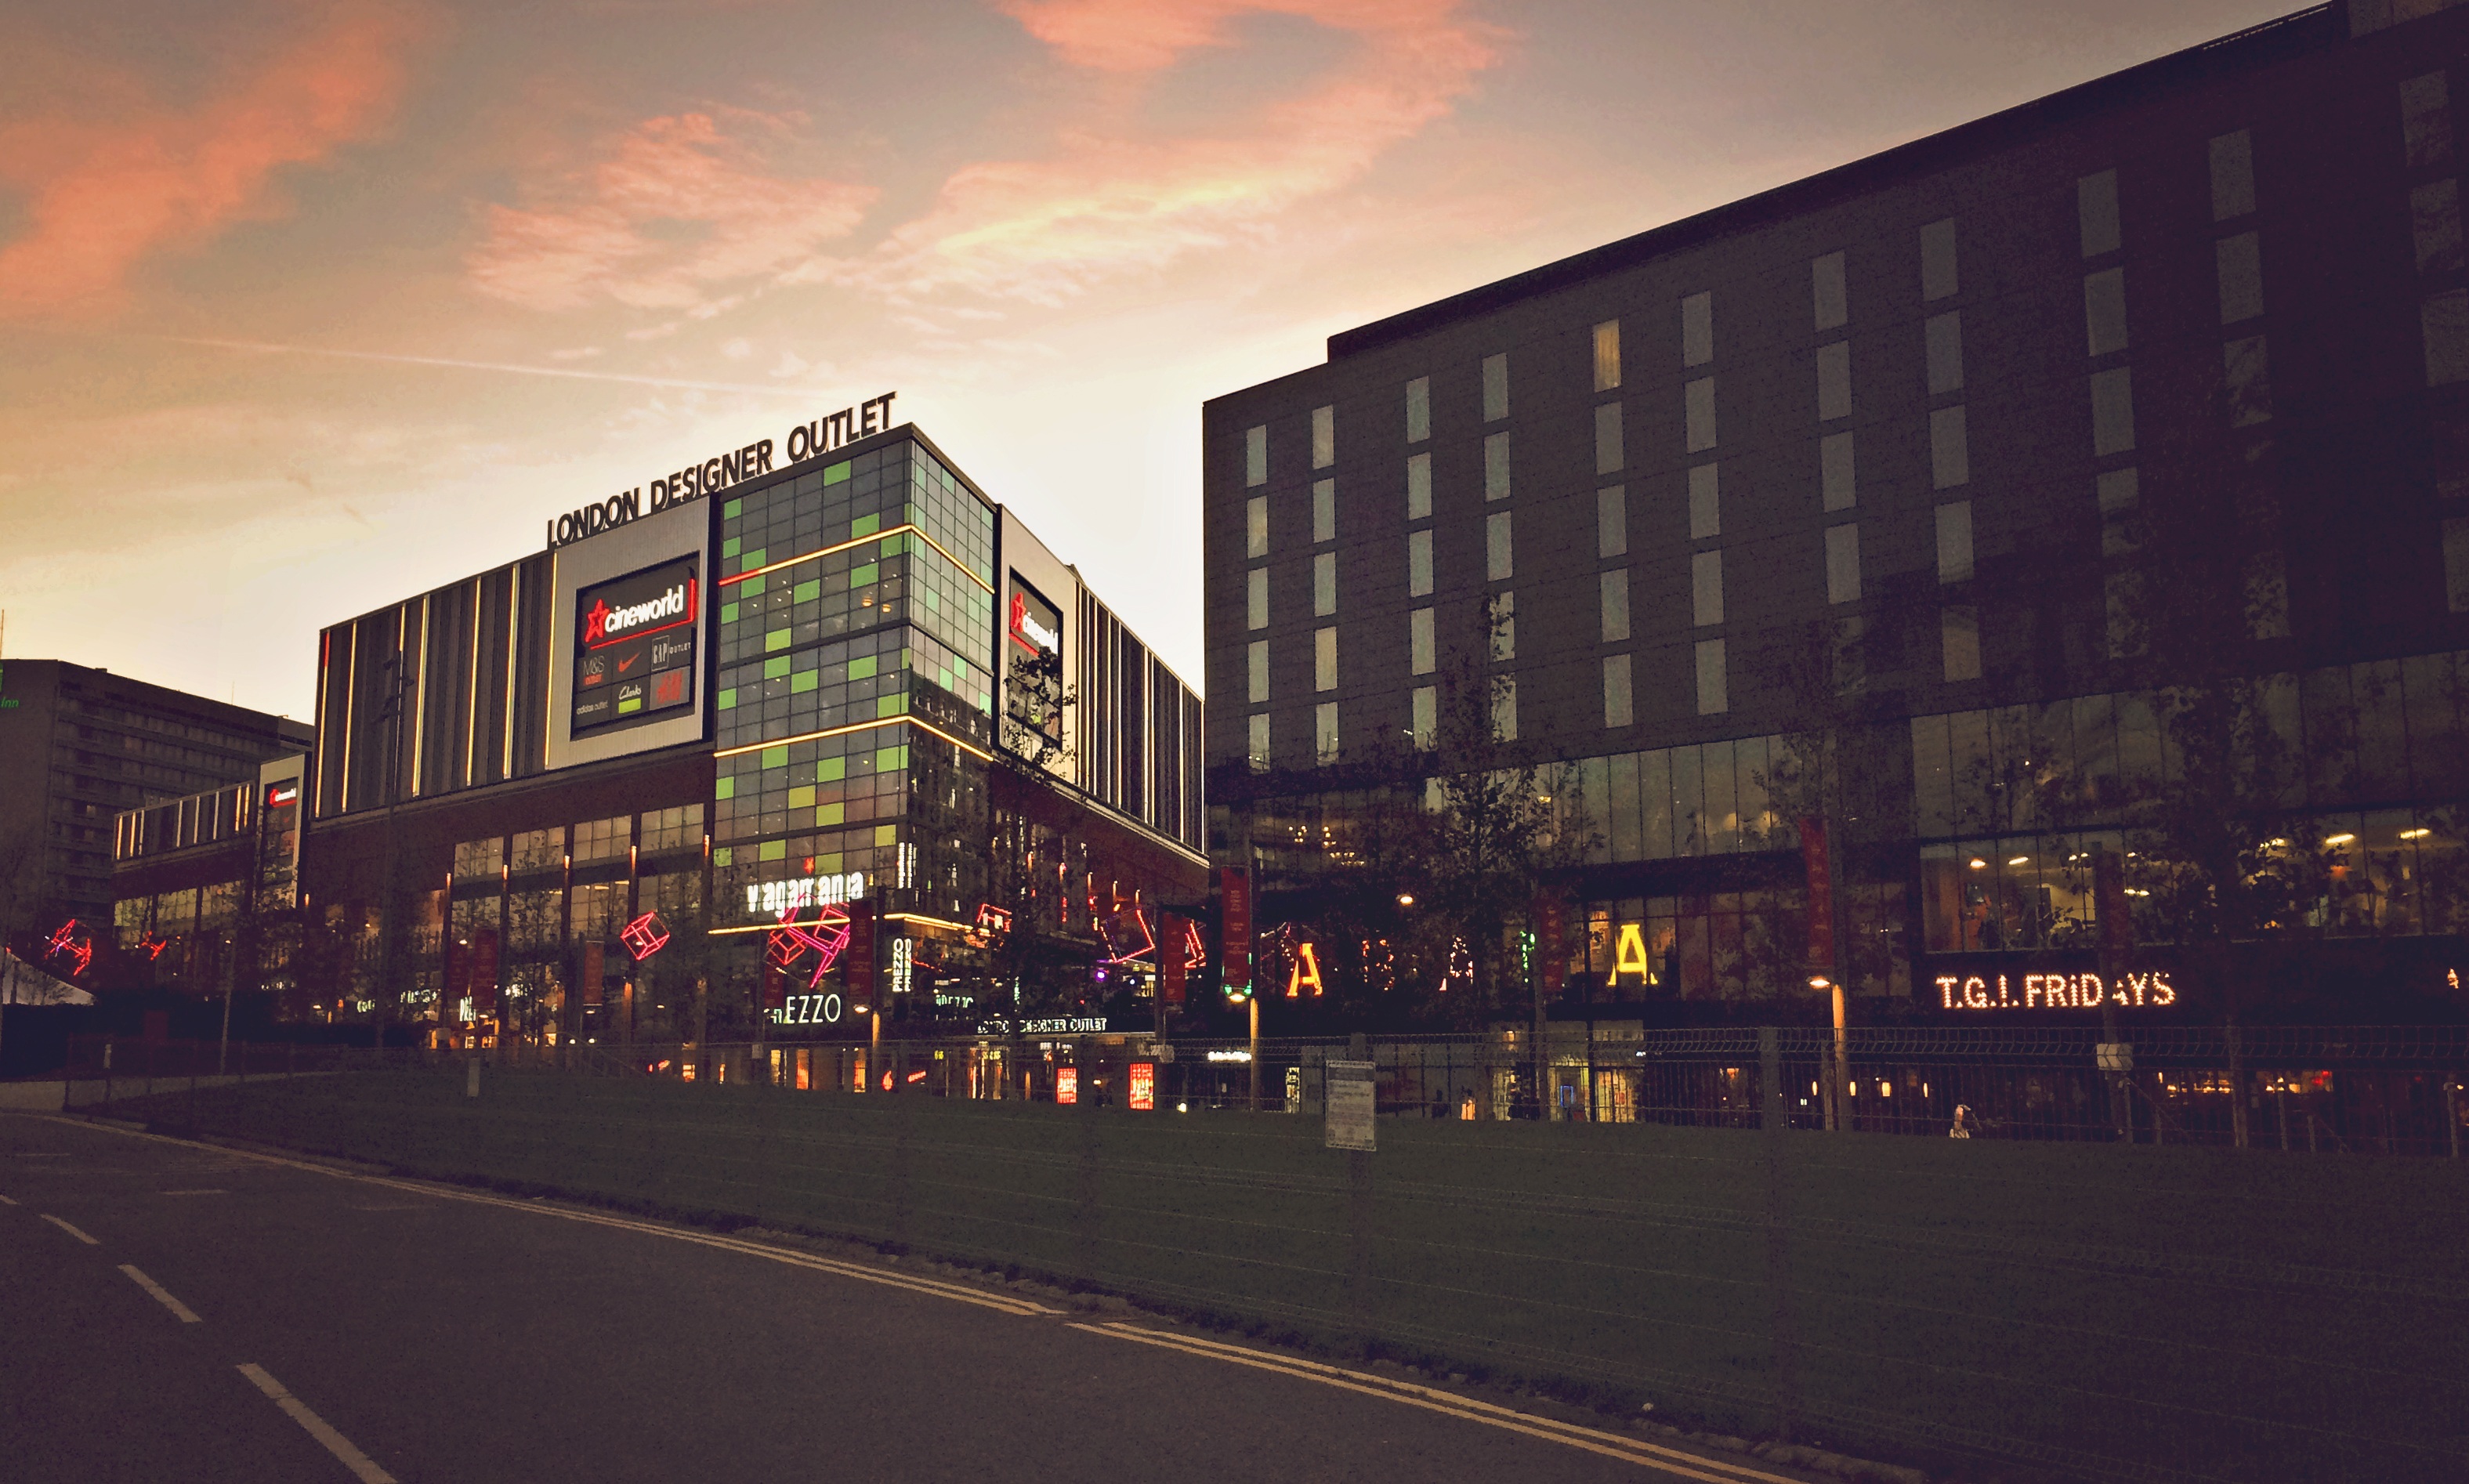
light, architecture, structure, road, street, night, retro, building, city, urban, cityscape, downtown, dusk, evening, shop, store, office, market, business, clothing, shopping, lighting, england, london, design, infrastructure, new, commercial, center, scene, sale, metropolis, crowds, wembley, urban area, residential area, human settlement, metropolitan area